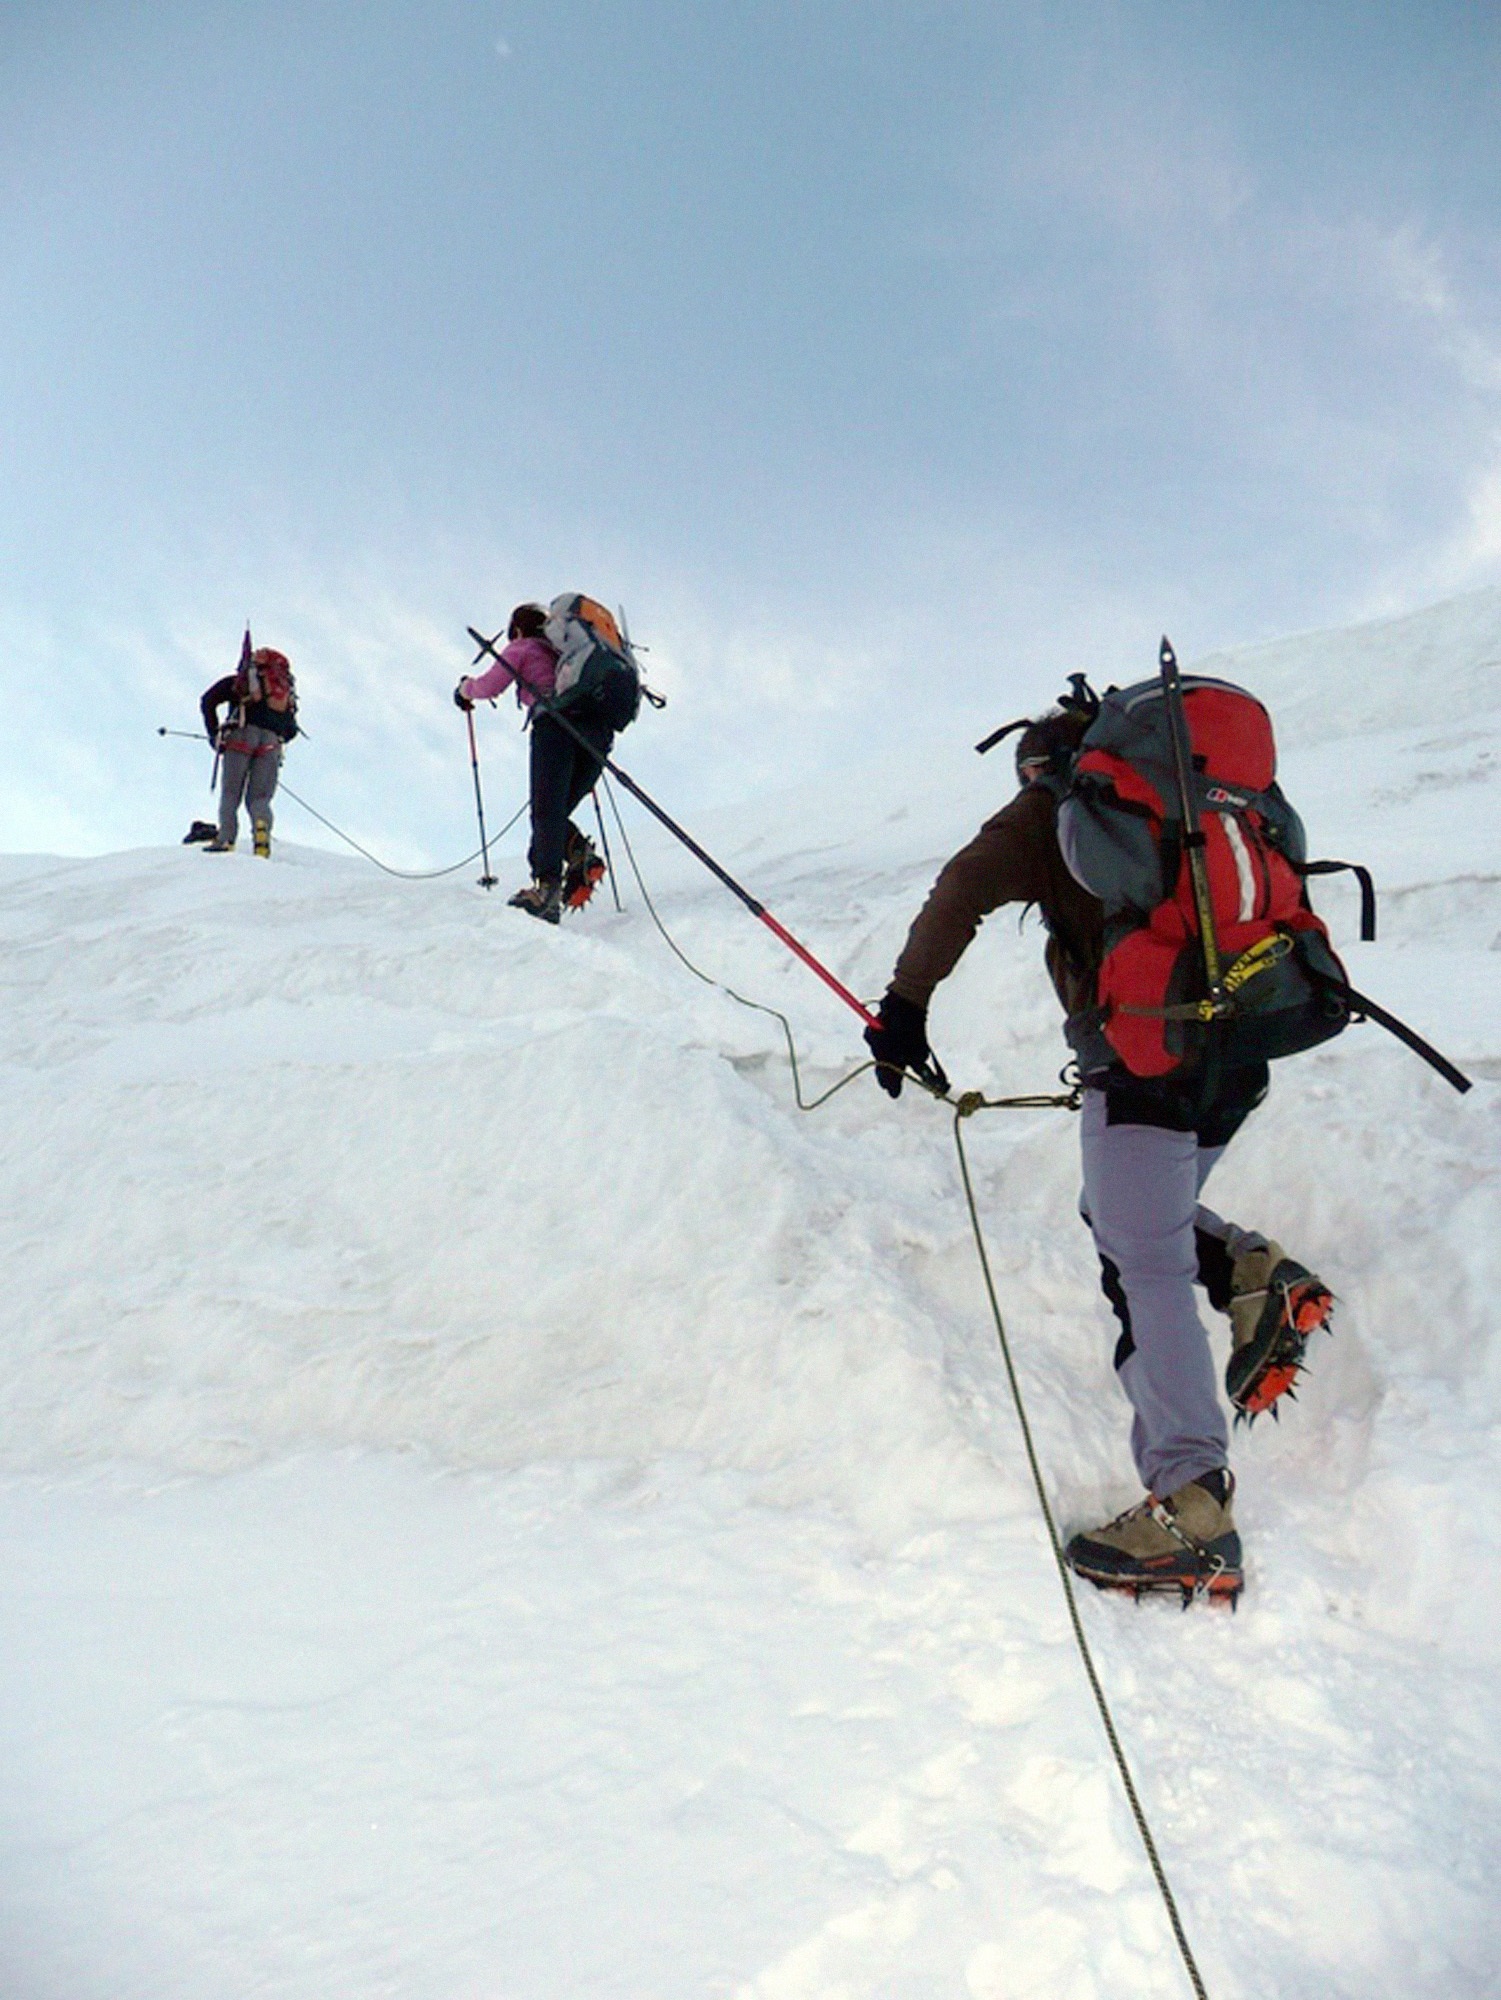
landscape, nature, mountain, snow, winter, hiking, adventure, recreation, extreme sport, skiing, summit, mountaineering, sports, alps, downhill, ski, footwear, piste, ski touring, ice adventure, nordic skiing, ski mountaineering, cordee, ski equipment, outdoor recreation, mountain guide, telemark skiing, ski cross